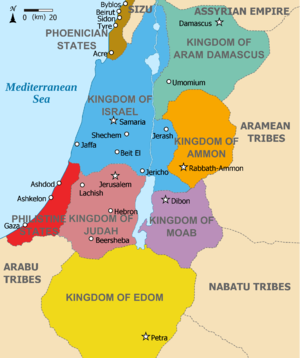
L'Aram est une région mentionnée dans la Bible située dans le centre de la Syrie actuelle. À son apogée, l'Aram s'étendait des montagnes libanaises jusqu'à l'Euphrate, comprenant certaines parties de la vallée du Khabour dans le nord-ouest de la Mésopotamie, à la frontière de l'Assyrie. La région était connue sous le nom de Terre d'Amurru pendant l'Empire Akkadien, l'Empire Néo-Sumérien et l'Ancien Empire Assyrien en référence à ses habitants en grande partie amorrites. Pendant l'empire néo-assyrien, l'empire néo-babylonien et l'empire achéménide, Aram était connu sous le nom d'Eber-Nari.